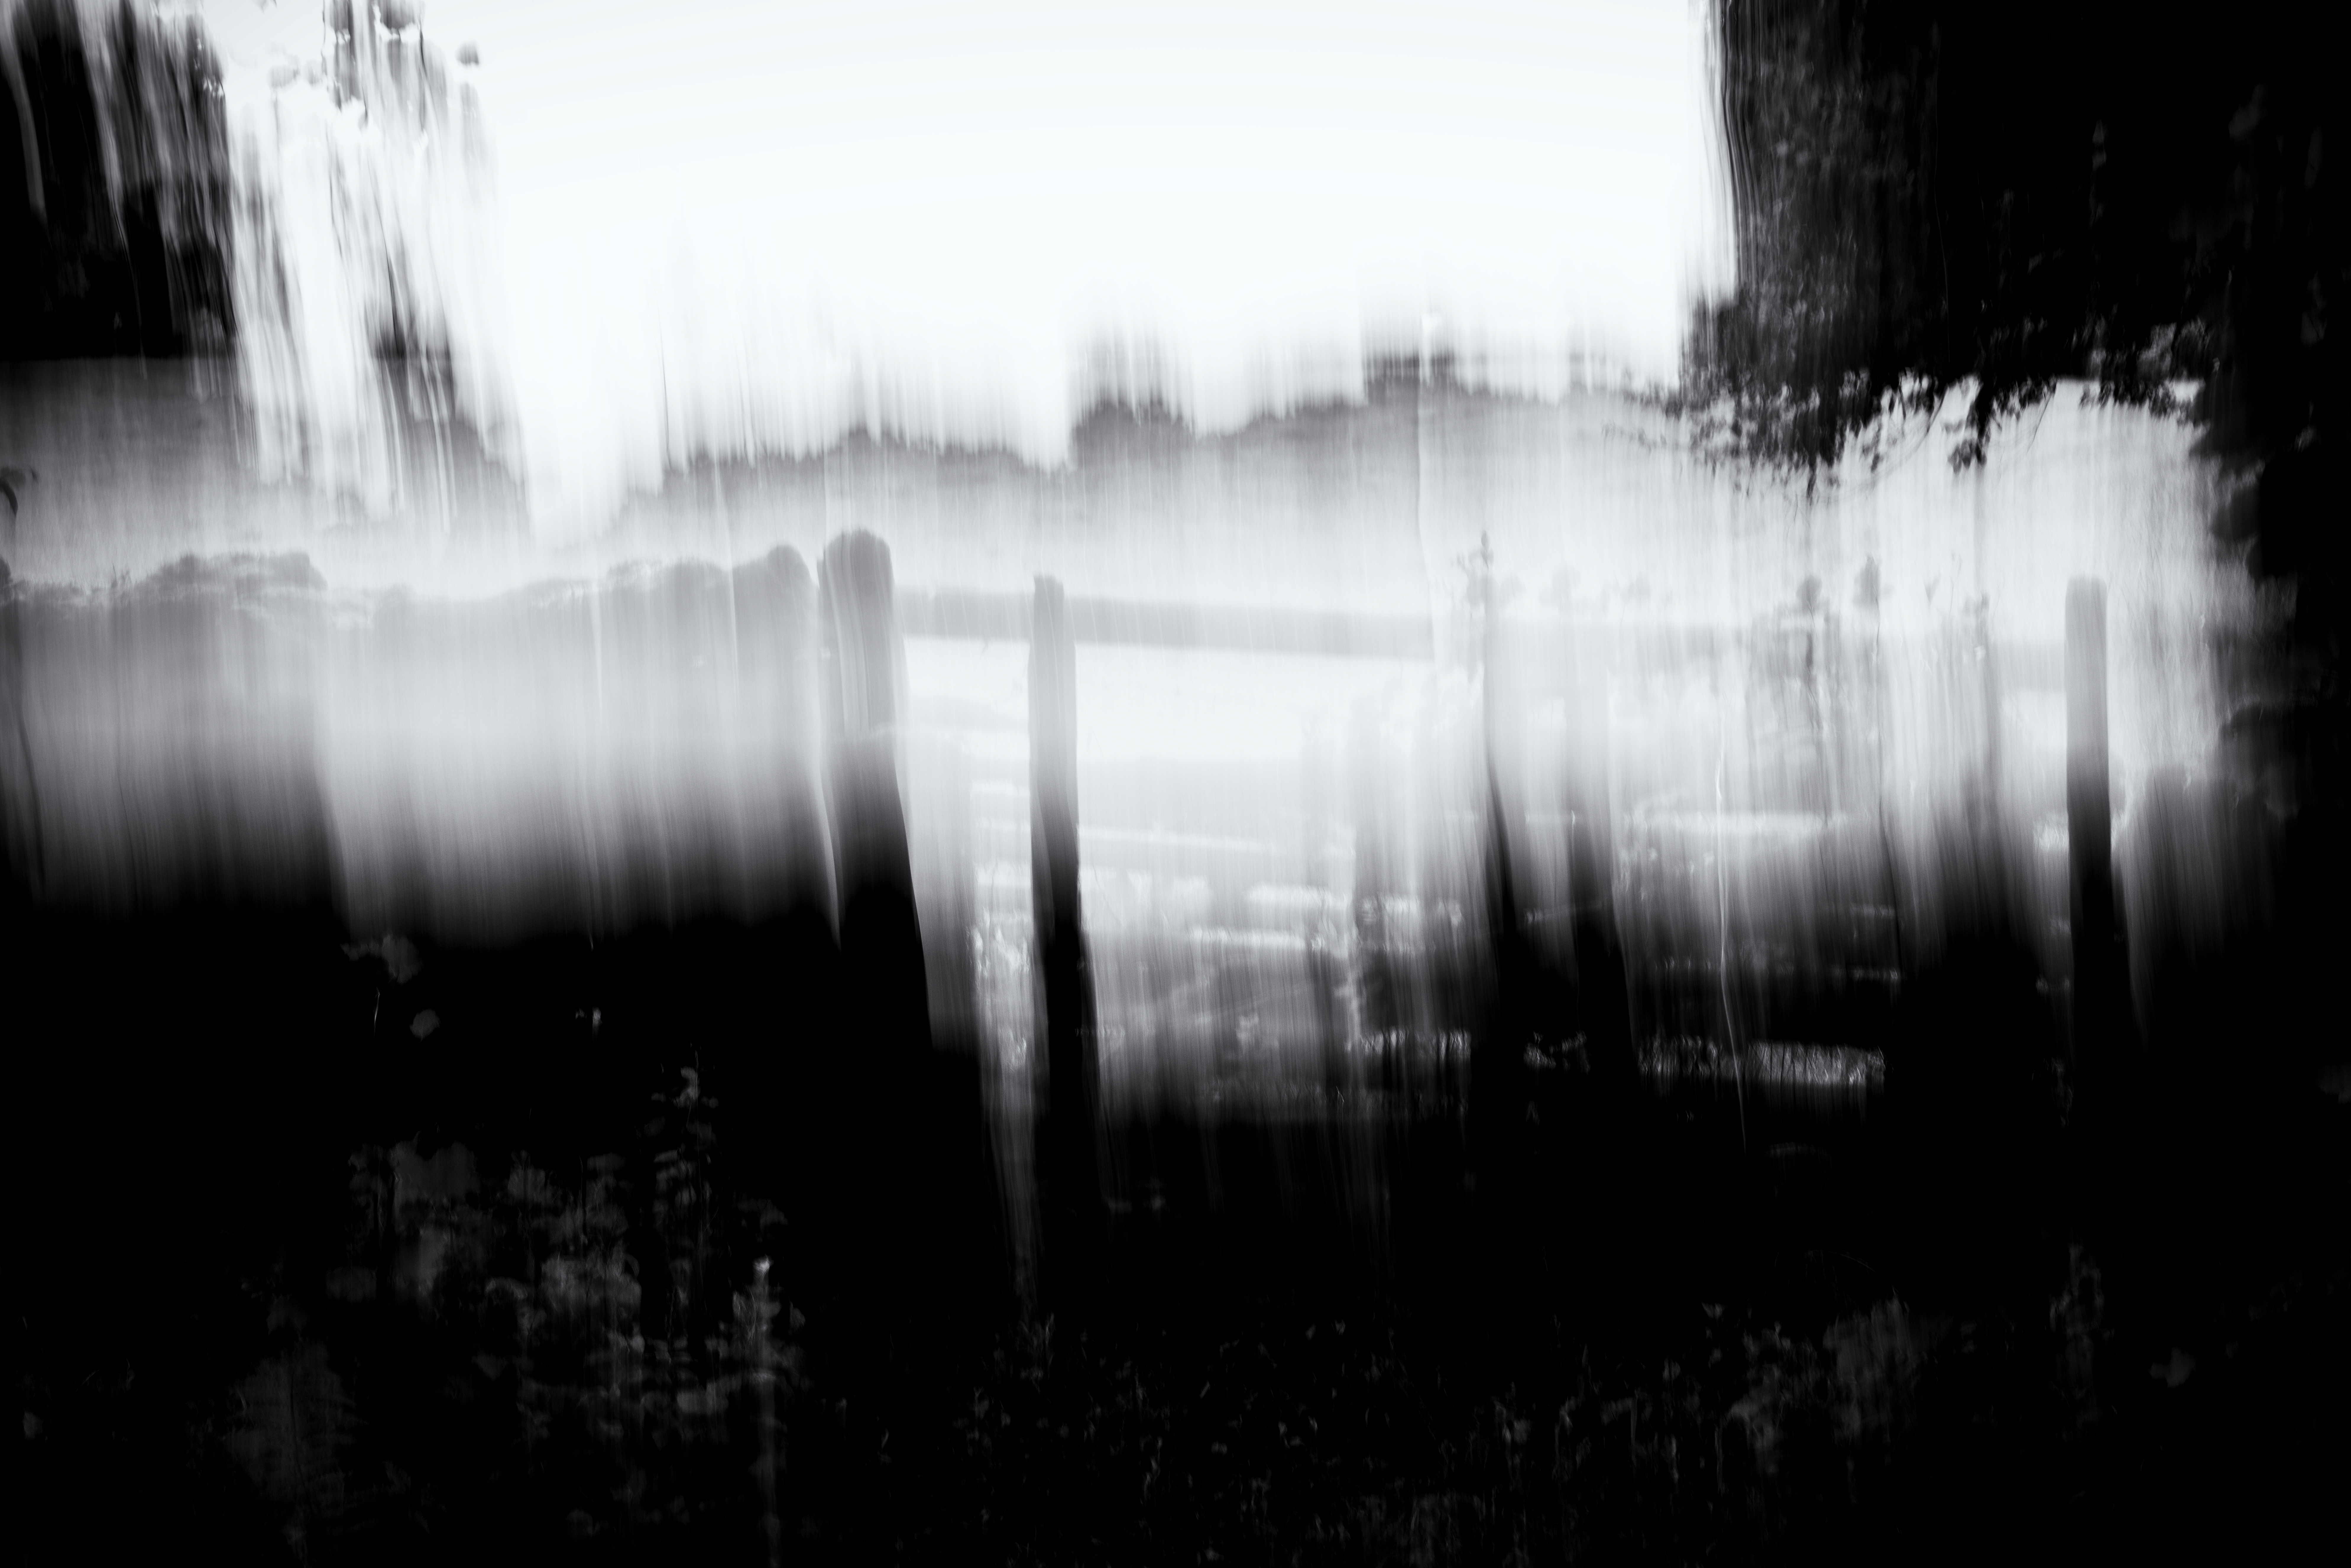
water, light, black and white, field, farm, sunlight, atmosphere, motion, reflection, darkness, monochrome, gate, lancashire, uk, bw, silverdale, freezing, daido, monochrome photography, atmospheric phenomenon